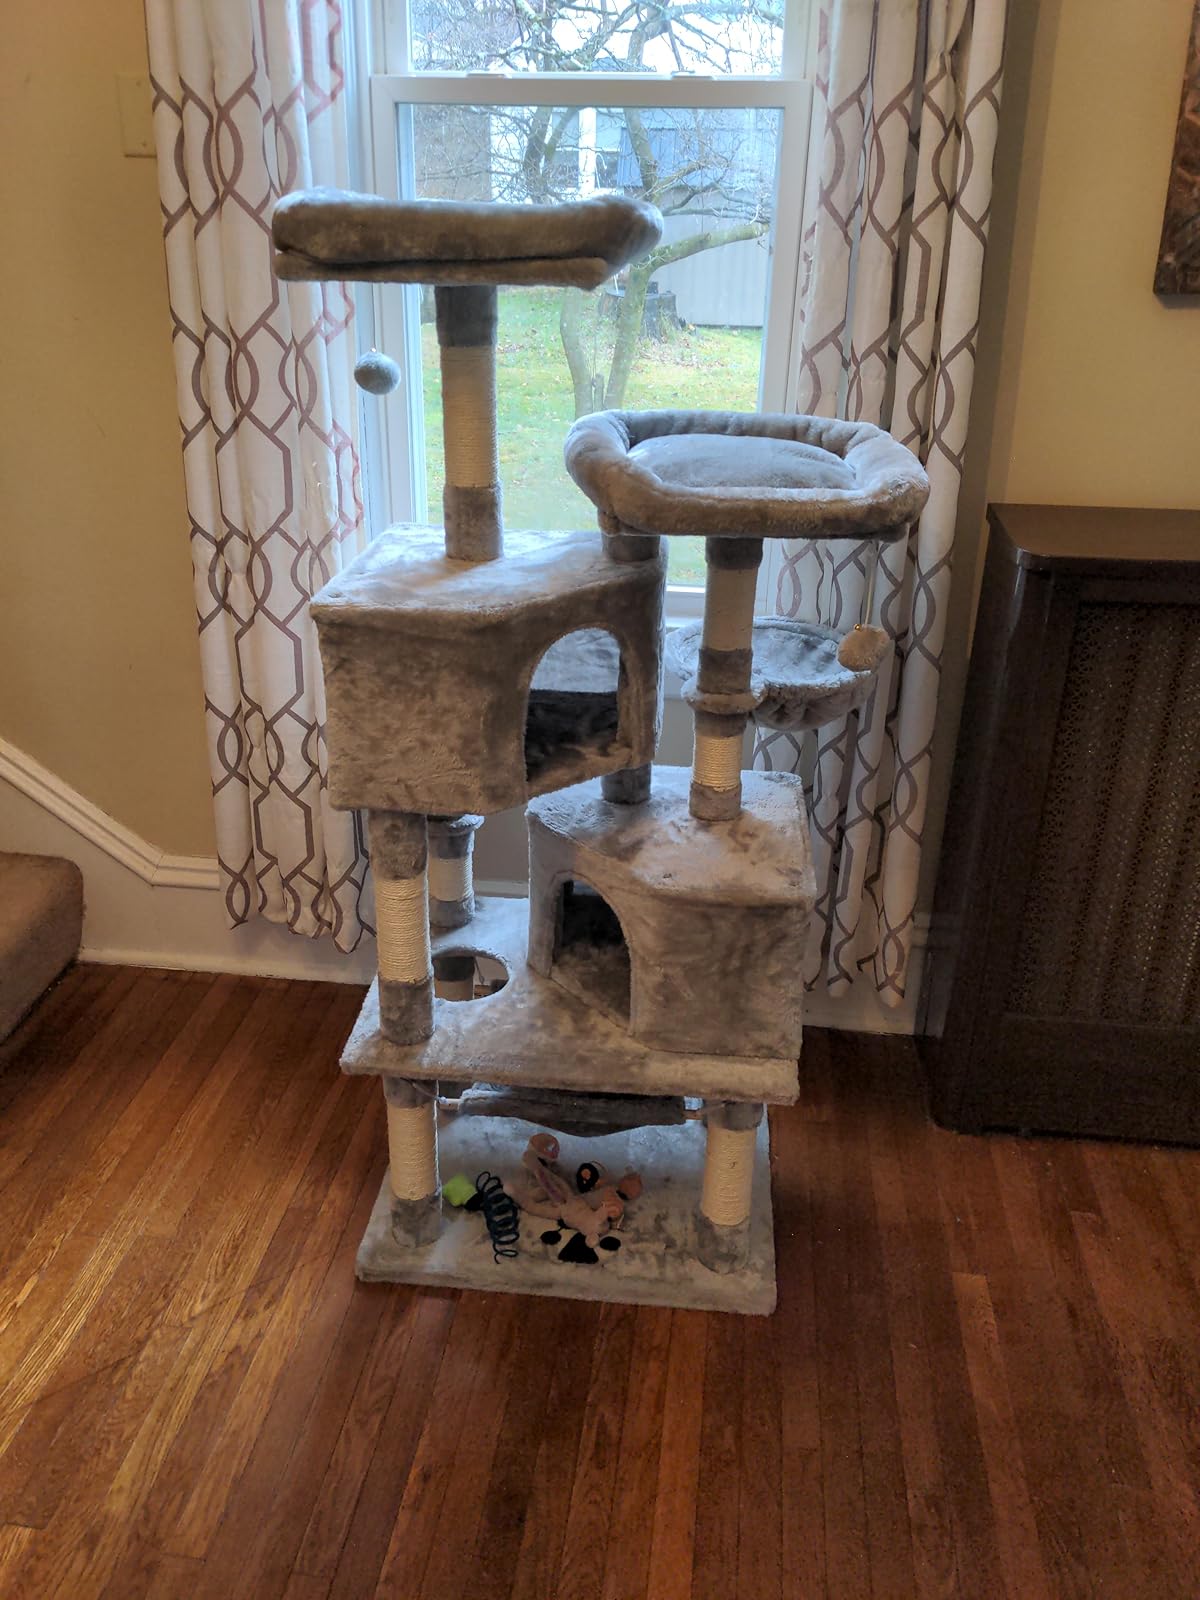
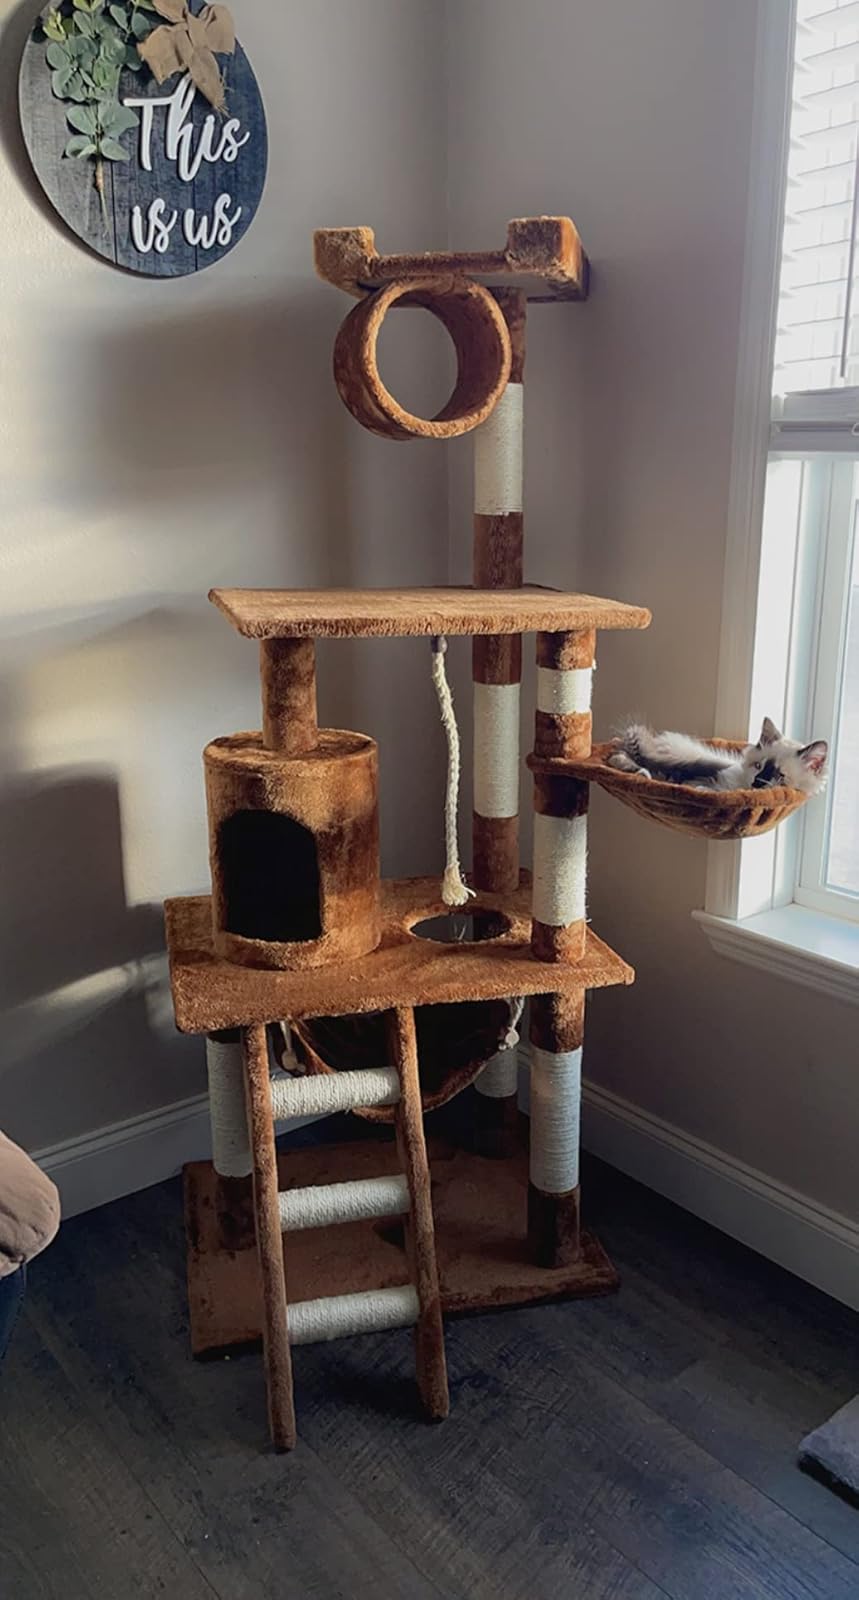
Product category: items_cat tree
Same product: no